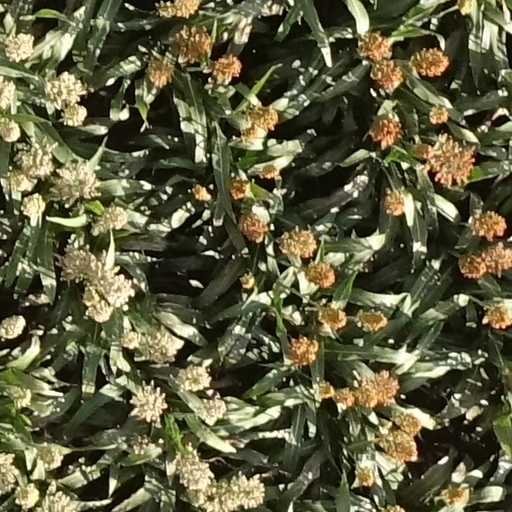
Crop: sorghum